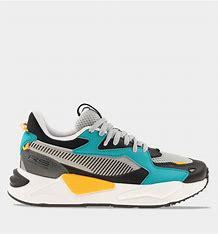
Brand: Puma
Model: Rs Z